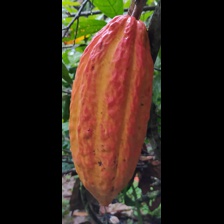
Label: sana